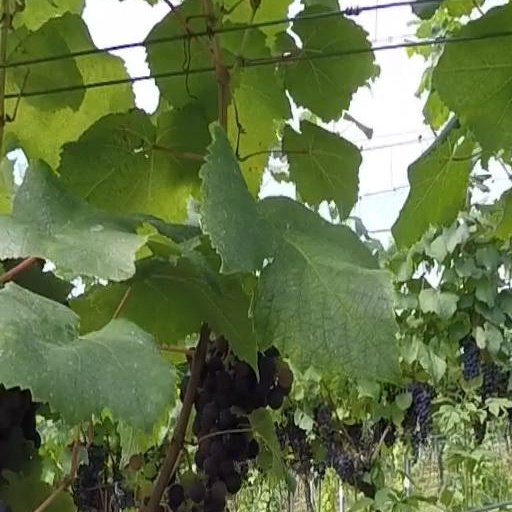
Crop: grape